Going for Broke (2003 film)

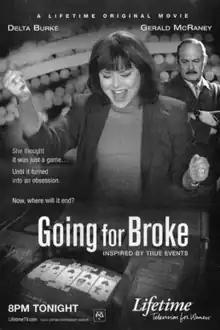
television advertisement poster

Going for Broke is a 2003 Canadian-American made-for-television drama film directed by Graeme Campbell and starring Delta Burke, Elliot Page, Matthew Harbour, Francis X. McCarthy and Gerald McRaney. It is based on the true story of former Juvenile Diabetes Foundation charity director Gina Garcia, who from 1993 to 1997 fraudulently issued cheques from the charity to herself in order to funnel money into her bank account for her compulsive gambling addiction, after which she was arrested, resulting in legislation that required that casinos and other gaming establishments in the state of Nevada have a telephone number posted for gambling addiction services.